East River Tunnels

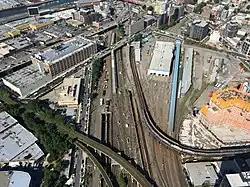
East River Tunnel portals in Queens

Approaching Harold Interlocking from the west, the four tracks are Lines 1-3-2-4 south to north (with three LIRR tracks between Lines 2 and 3, and Sunnyside Yard approach tracks scattered between the passenger tracks). East of Harold, Lines 1-3 become LIRR Main Line Tracks 4-2 south to north, while Lines 2-4 become LIRR Main Line Track 3 and the westward Port Washington main. (Harold was rearranged in 1990; until then Lines 2-4 became the westward Port Washington and the westward Hell Gate track).